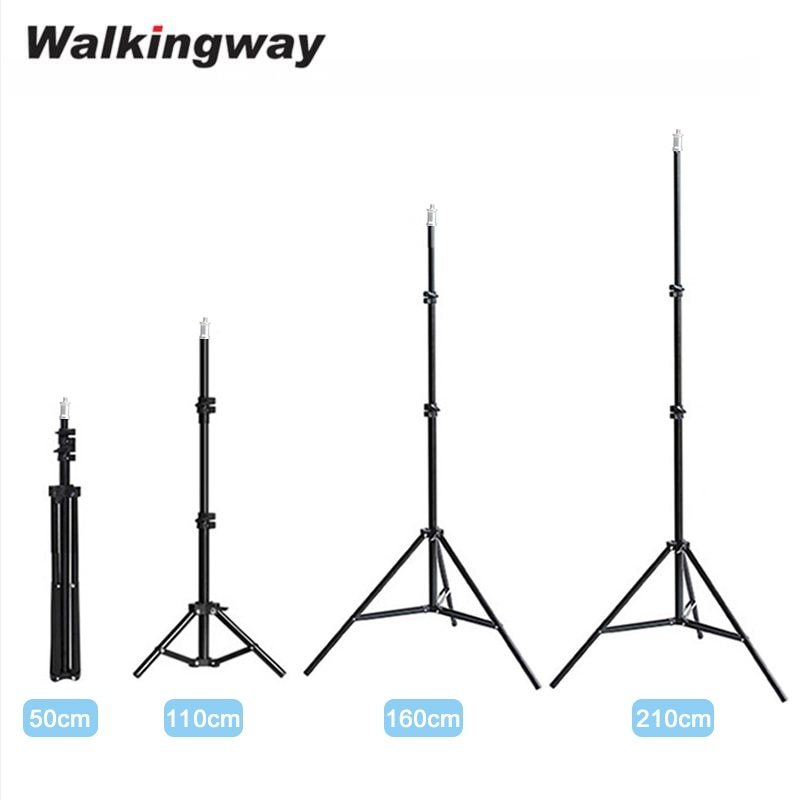
Light Stand Photography Portable Tripod with 1/4 Screw for Softbox LED Ring Light Phone Camera Laser Level Projector
SPECIFICATIONS Weight (g) : 900g Use : Point & Shoot Cameras,DSLRs,SMARTPHONES,Mirrorless System Camera Type : Mini Tripod / Lightweight Package : Yes Origin : Mainland China Max Extened Length (mm) : 2000mm Material : Aluminum Folded Length (mm) : 650mm Brand Name : Walking Way
Brand: mgksportsandmore
Category: Cameras & Optics > Camera & Optic Accessories > Tripods & Monopods > Light Stands